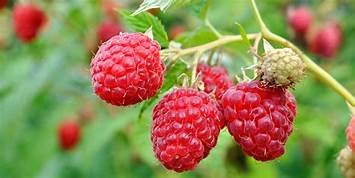
Label: raspberry